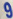
Number: 9